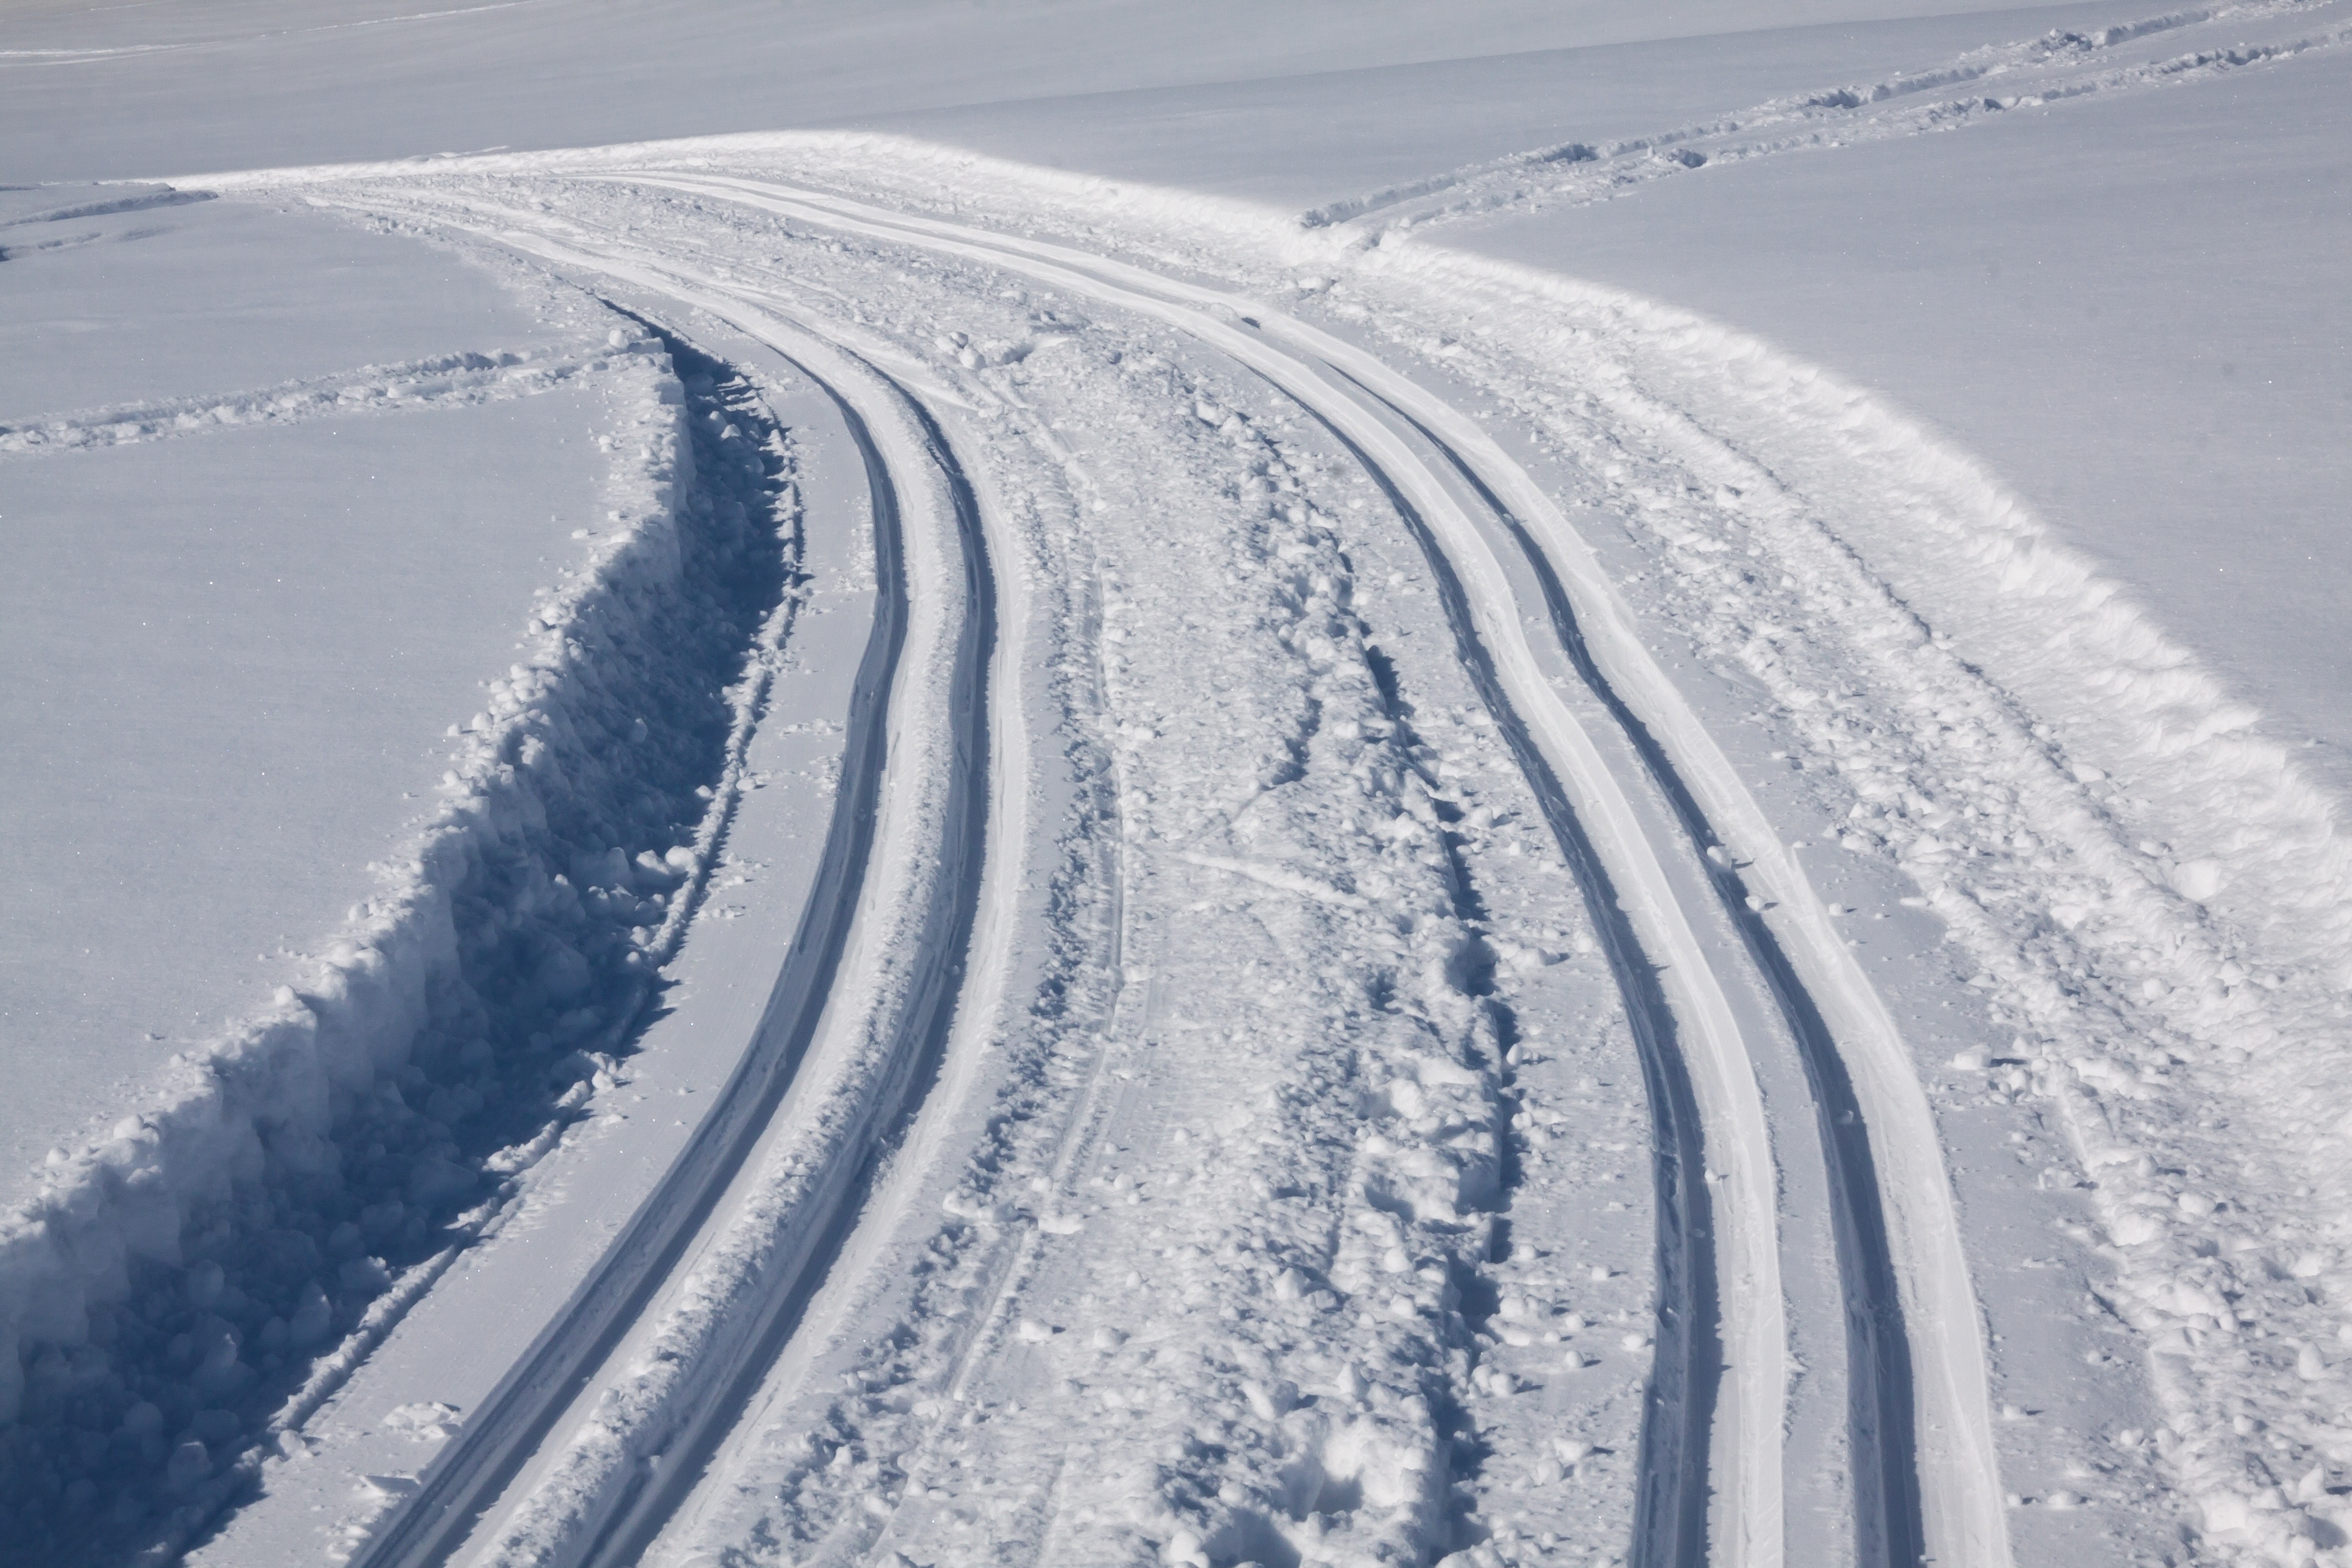
landscape, snow, winter, trail, sport, weather, snowy, leisure, season, trace, winter sport, resort, piste, freezing, recovery, snow lane, cross country skiing, ski track, geological phenomenon, cross country ski trail, by machine